The Book of Vision

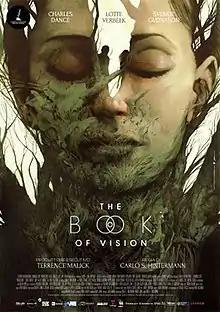
Film poster

The Book of Vision is a 2020 psychological drama film directed by Carlo S. Hintermann (in his narrative feature directorial debut) and starring Charles Dance, Lotte Verbeek and Sverrir Gudnason. Terrence Malick serves as an executive producer.